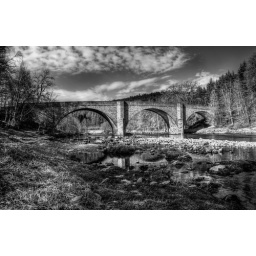
Bridge of Potarch in black and white HDR